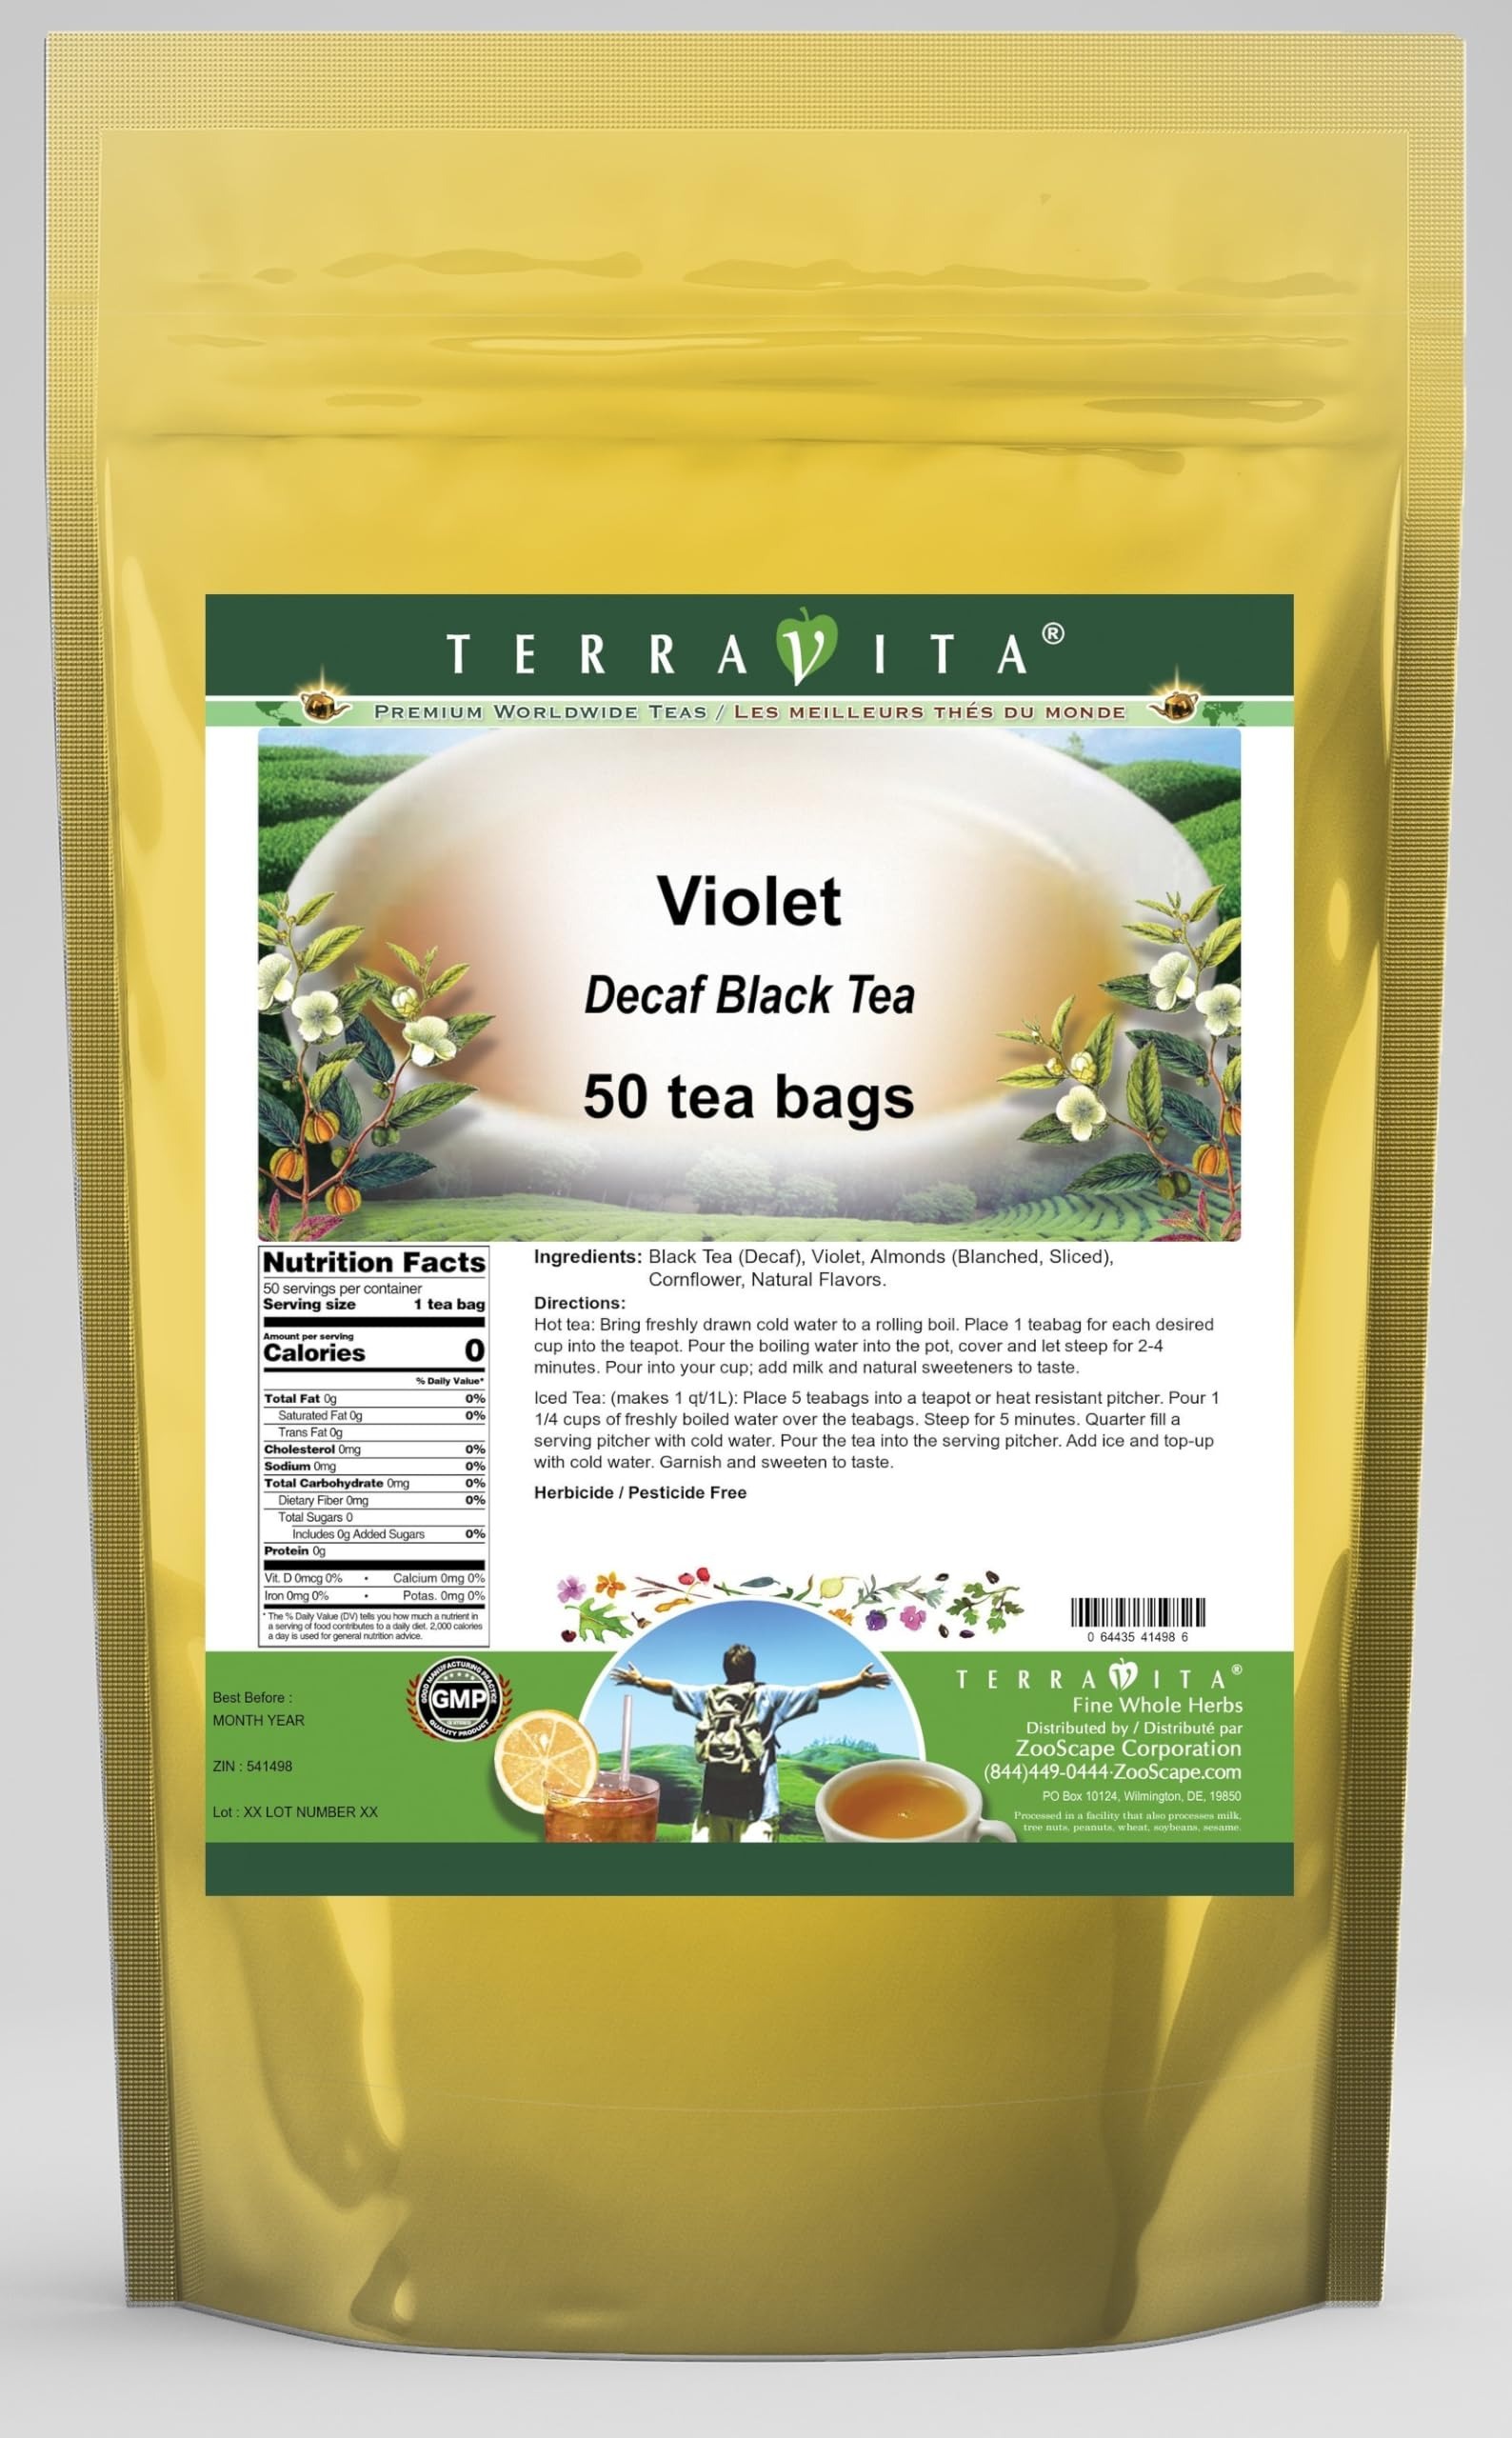
Item Name: Violet Decaf Black Tea (50 tea bags, ZIN: 541498) - 2 Pack
Bullet Point 1: Our Violet Decaf Black Tea is a wonderful flavored decaffeinated Black tea with Violet, Almonds and Cornflower. You will enjoy the simple and elegant Violet taste! - Ingredients: Decaf Black tea, Violet, Almonds, Cornflower and Natural Violet Flavor.
Bullet Point 2: No fillers.
Bullet Point 3: Manufacturer: TerraVita
Bullet Point 4: Size: 50 tea bags
Bullet Point 5: Black Tea Bags - Packed in a convenient upright pouch!
Product Description: Our Violet Decaf Black Tea is a wonderful flavored decaffeinated Black tea with Violet, Almonds and Cornflower. You will enjoy the simple and elegant Violet taste! - Ingredients: Decaf Black tea, Violet, Almonds, Cornflower and Natural Violet Flavor. - Hot tea brewing method: Bring freshly drawn cold water to a rolling boil. Place 1 teabag for each desired cup into the teapot. Pour the boiling water into the pot, cover and let steep for 2-4 minutes. Pour into your cup; add milk and natural sweeteners to taste. - Iced tea brewing method: (to make 1 liter/quart): Place 5 teabags into a teapot or heat resistant pitcher. Pour 1 1/4 cups of freshly boiled water over the teabags. Steep for 5 minutes. Quarter fill a serving pitcher with cold water. Pour the tea into the serving pitcher. Add ice and top-up with cold water. Garnish and sweeten to taste. - TerraVita is an exclusive line of premium-quality, natural source products that use only the finest, purest and most potent ingredients found around the world. TerraVita is hallmarked by the highest possible standards of purity, potency, stability and freshness. All of our products are prepared with the highest elements of quality control, from raw materials through the entire manufacturing process, up to and including the moment that the bottles or bags are sealed for freshness and shipped out to you. Our highest possible standards are certified by independent laboratories and backed by our personal guarantee. - TerraVita exists to meet and ensure your family's health and wellness without the harmful effects of chemicals and health products. We strive to make all of our products affordable and reliable and are constantly searching the market to maintain our affordability and to look for new ways to serve you and the ones you l
Value: 100.0
Unit: Count

Price: 80.86